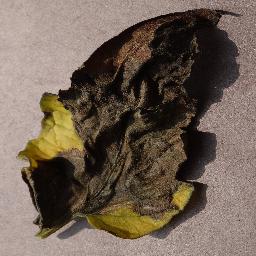
Label: Tomato___Late_blight